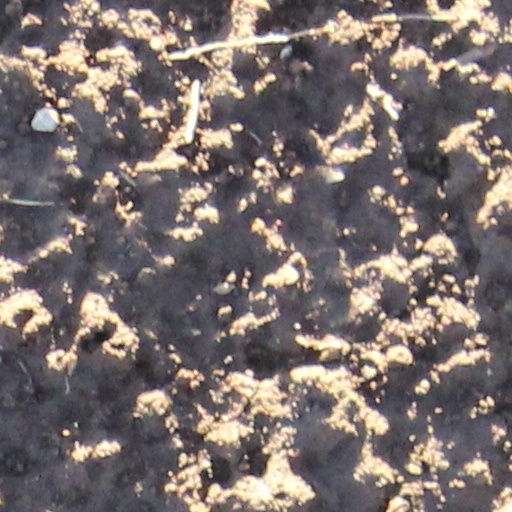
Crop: wheat